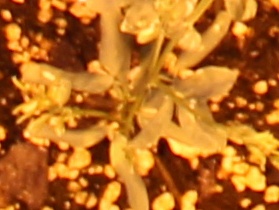
Label: Lentil